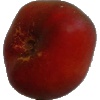
Label: Nectarine Flat 1